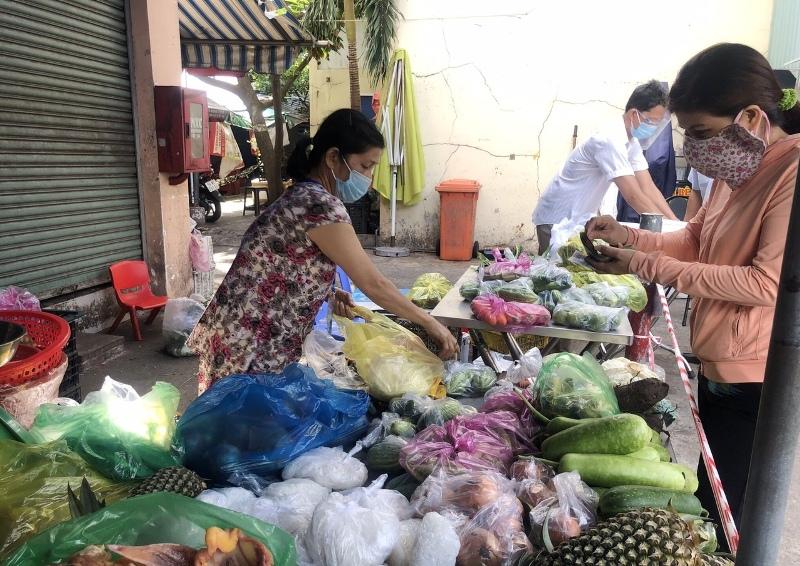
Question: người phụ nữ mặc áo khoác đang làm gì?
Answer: đang trả tiền